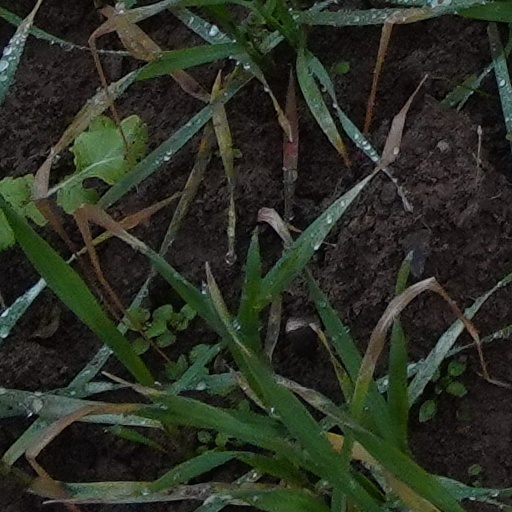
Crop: wheat